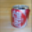
Label: can